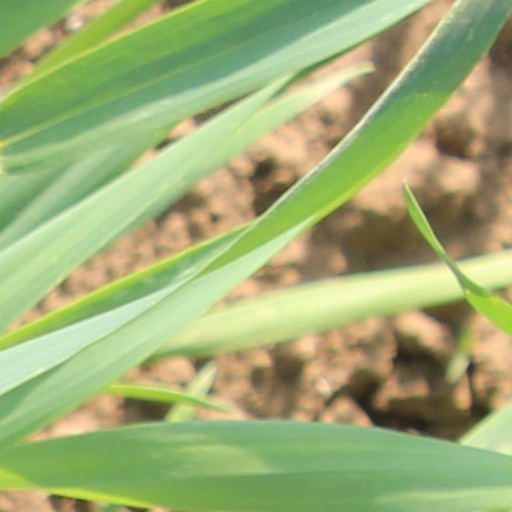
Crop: wheat